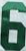
Number: 6